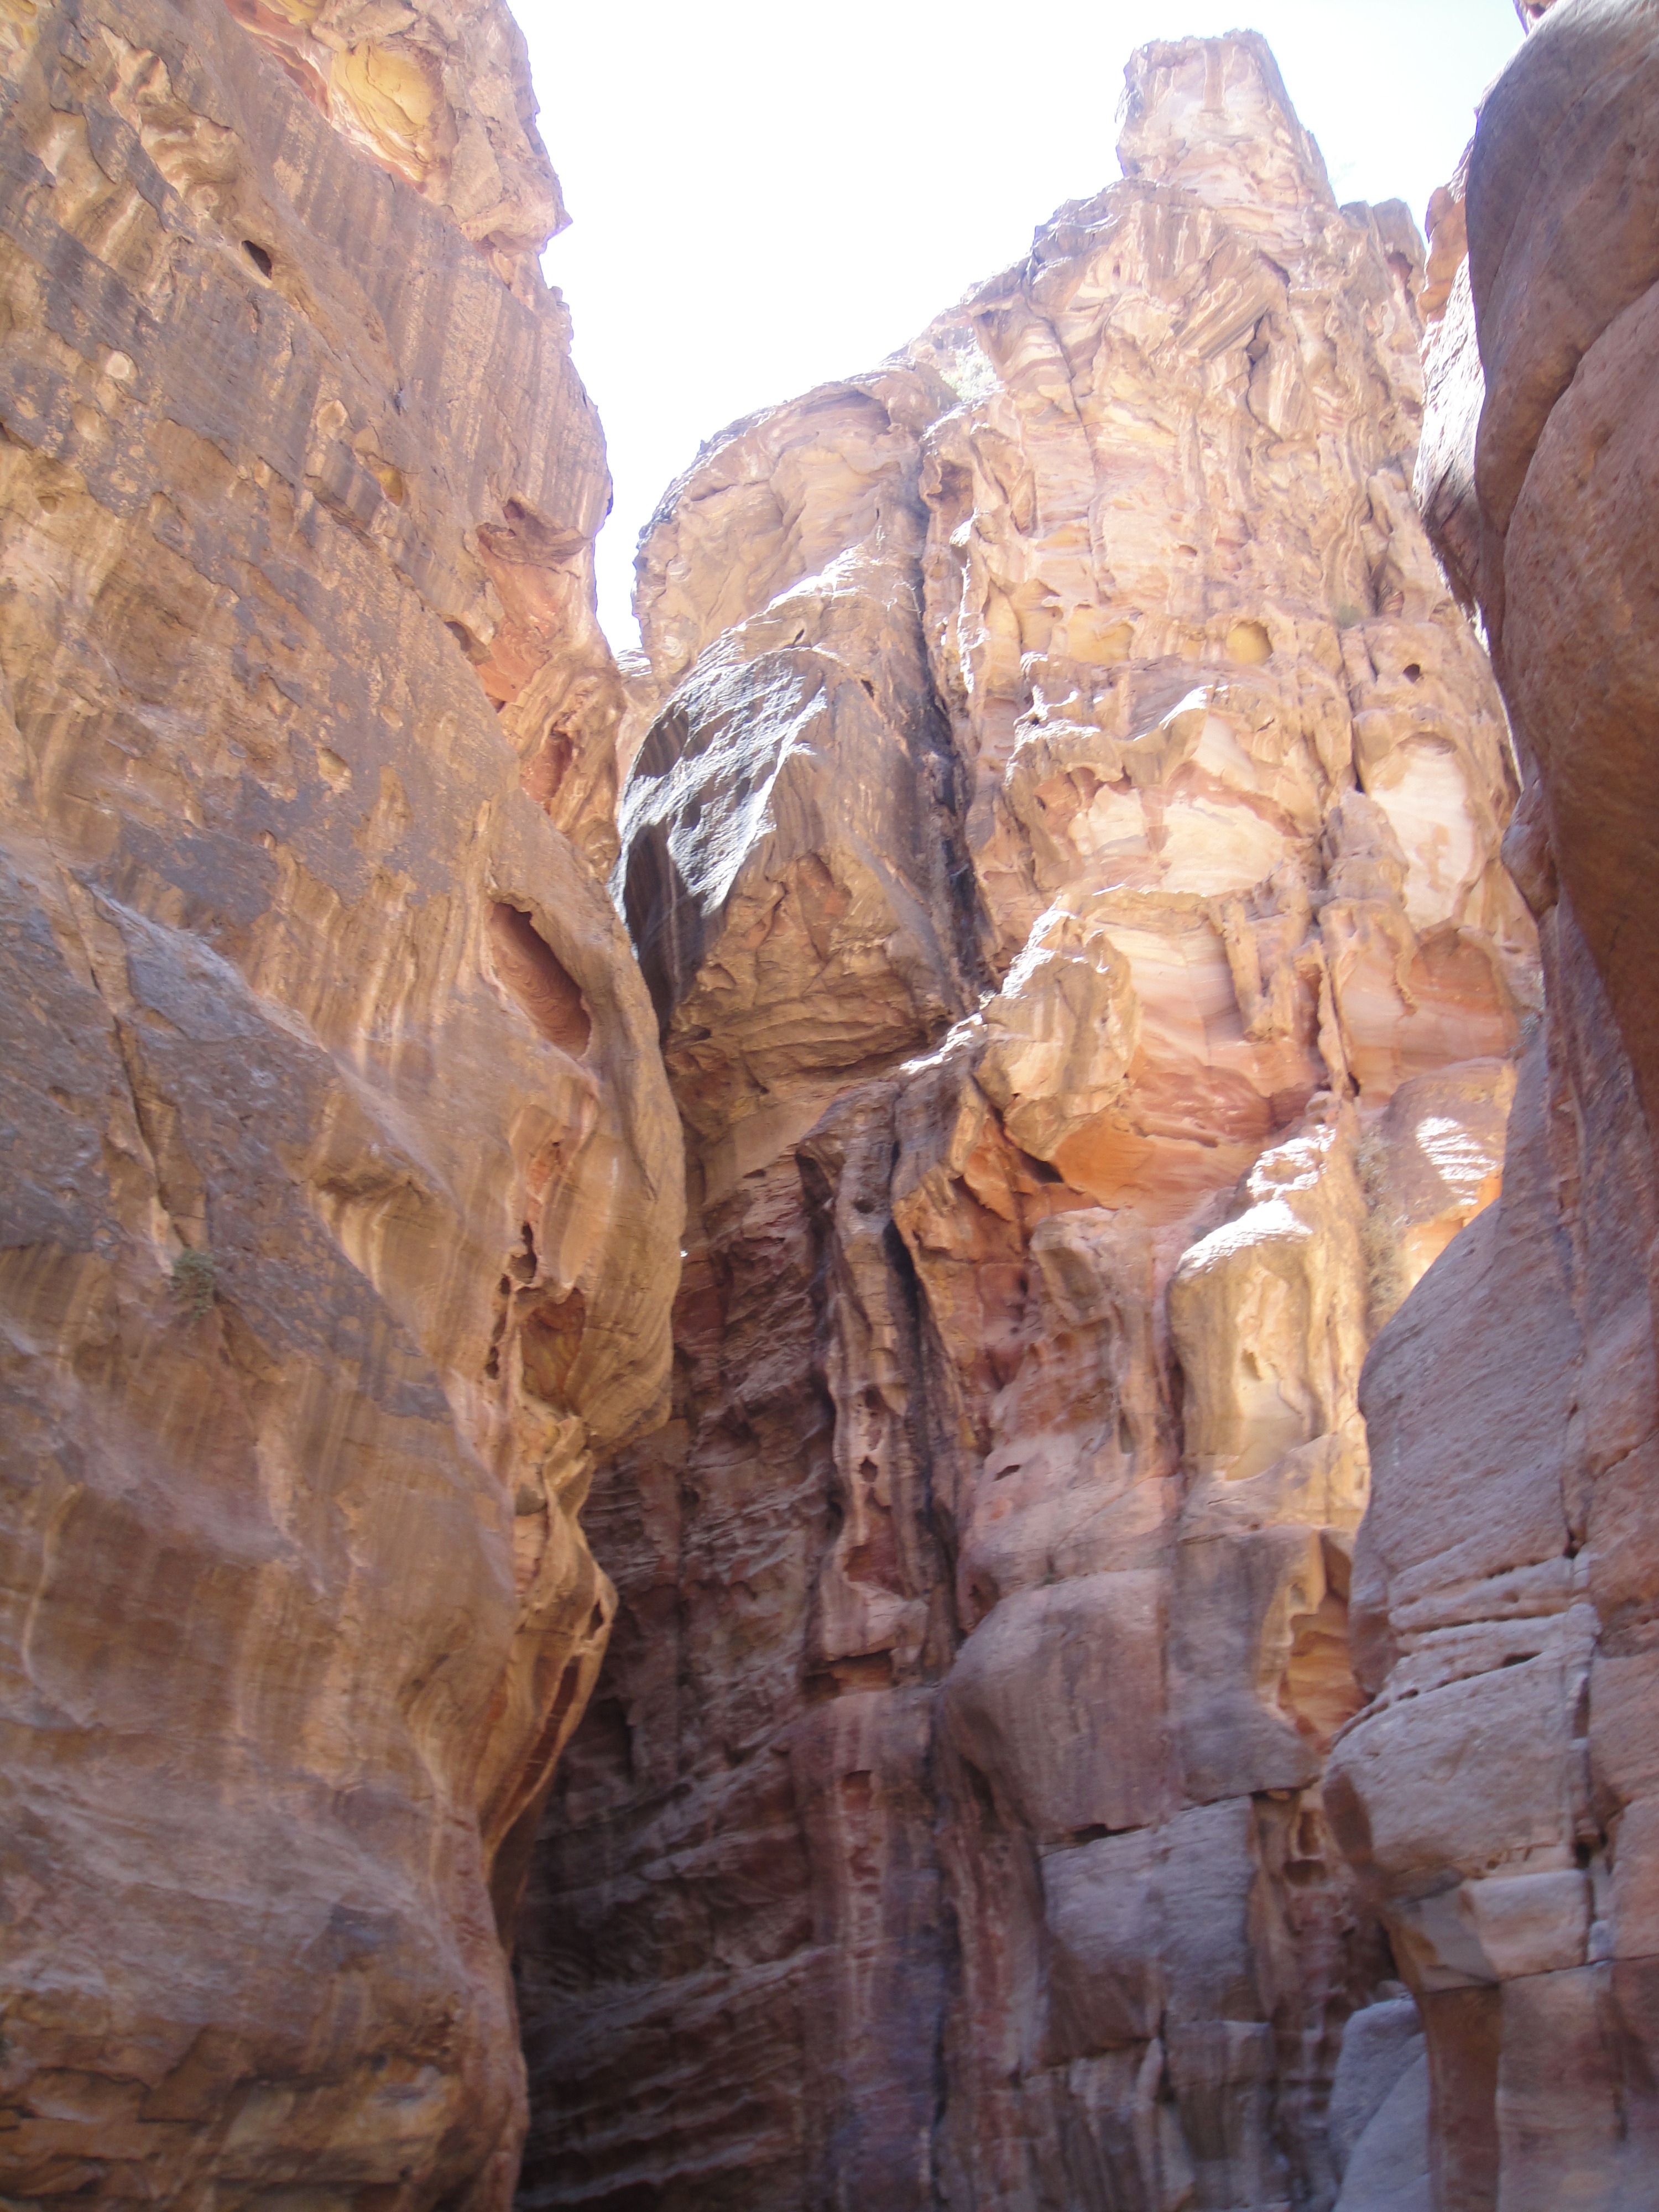
rock, formation, arch, canyon, geology, badlands, bedouin, wadi, petra, landform, geographical feature, wadi mussa, nabataeans, the colorful